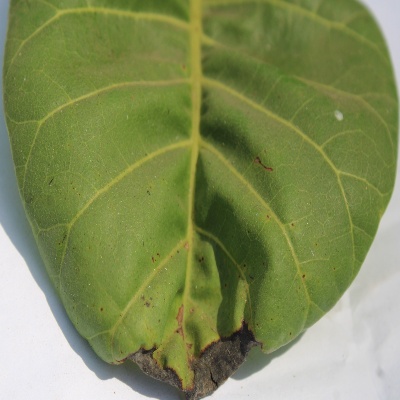
Crop: Cashew
Condition: anthracnose